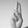
ASL letter: U